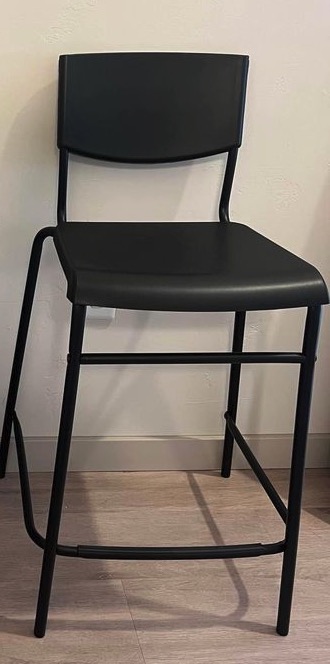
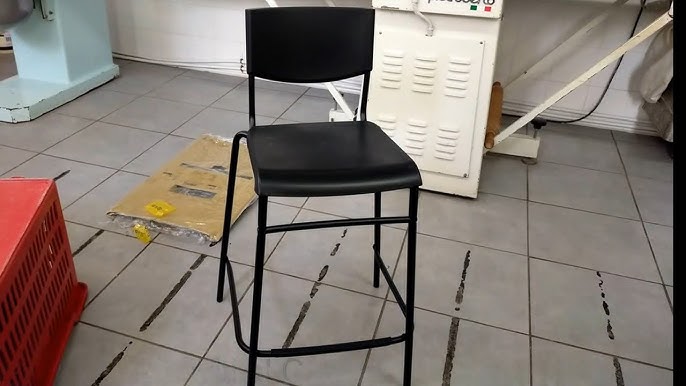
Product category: stool
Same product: yes